West Bridgford

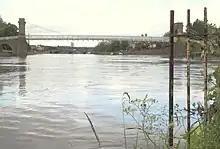
The River Trent separates West Bridgford from Nottingham

The northern boundary of West Bridgford is the River Trent. The river is spanned by two road bridges and a pedestrianised bridge allowing access from the town to the city of Nottingham. The bridges link to cycling routes in the city centre, railway station and the university areas.